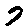
Label: 7